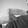
ASL letter: H